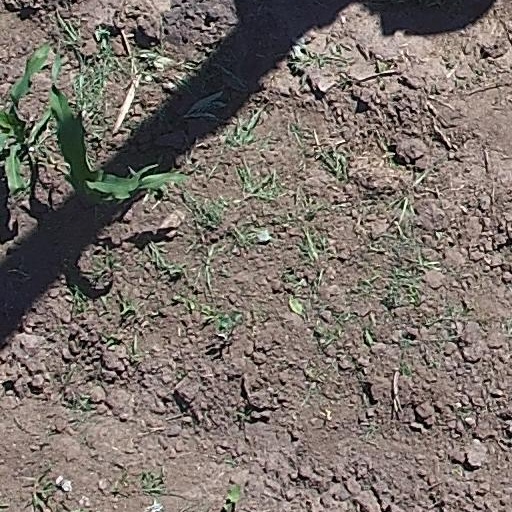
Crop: maize; corn